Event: Nepal Earthquake
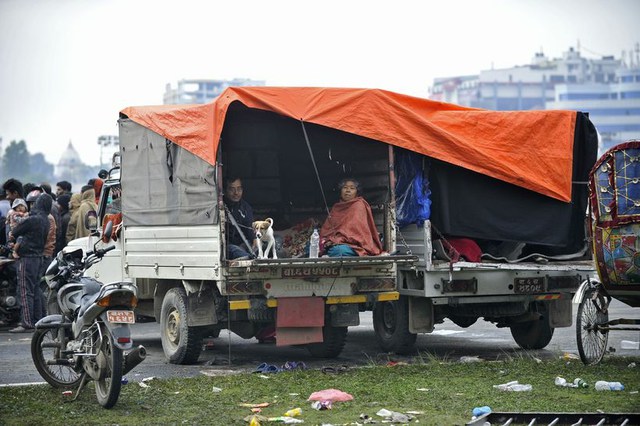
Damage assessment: damage